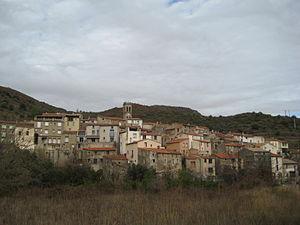
Pézilla-de-Conflent est une commune française, située dans le département des Pyrénées-Orientales en région Occitanie. Ses habitants sont appelés les Pézillanais.